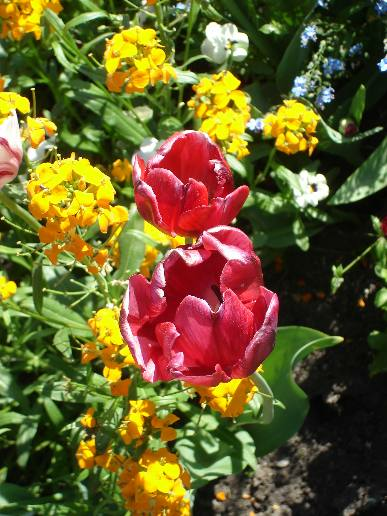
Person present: No